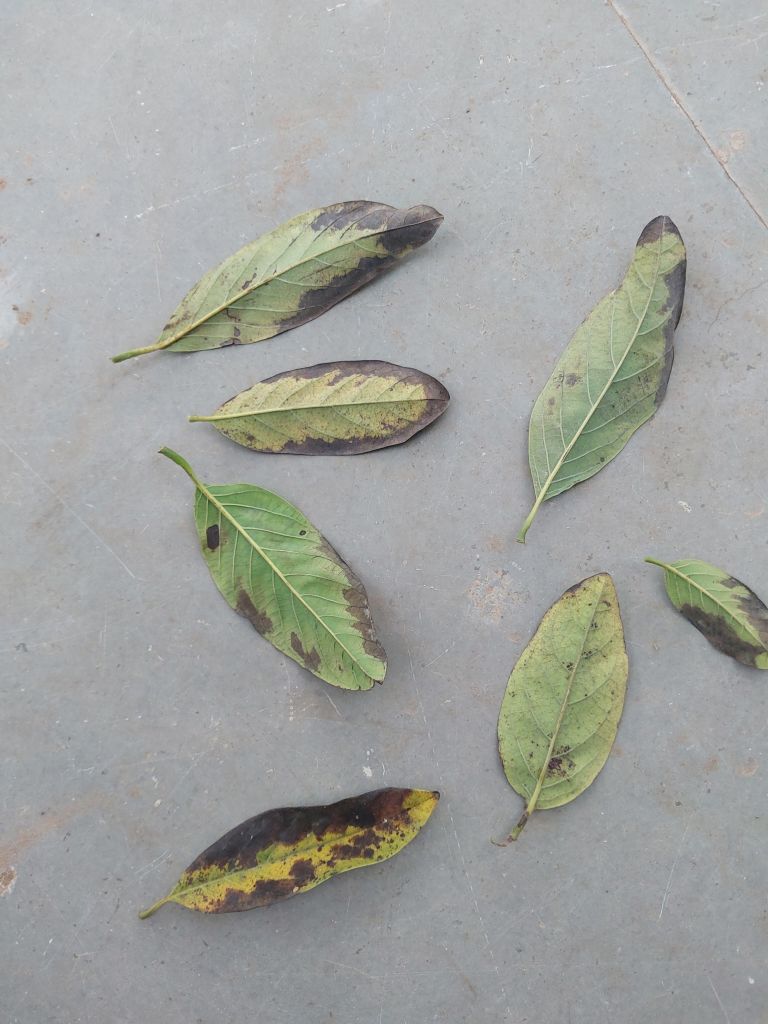
Disease label: Leaf spot on Leaves